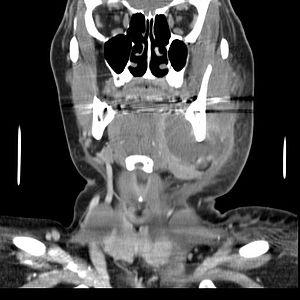
Scanner d'un volumineux abcès dentaire (à droite de l'image) sous-mandibulaire de face avec une inflammation importante du tissu cellulo-graisseux sous-cutané.